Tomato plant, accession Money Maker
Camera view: tilt-top (135 deg); turntable rotation: 240 degrees
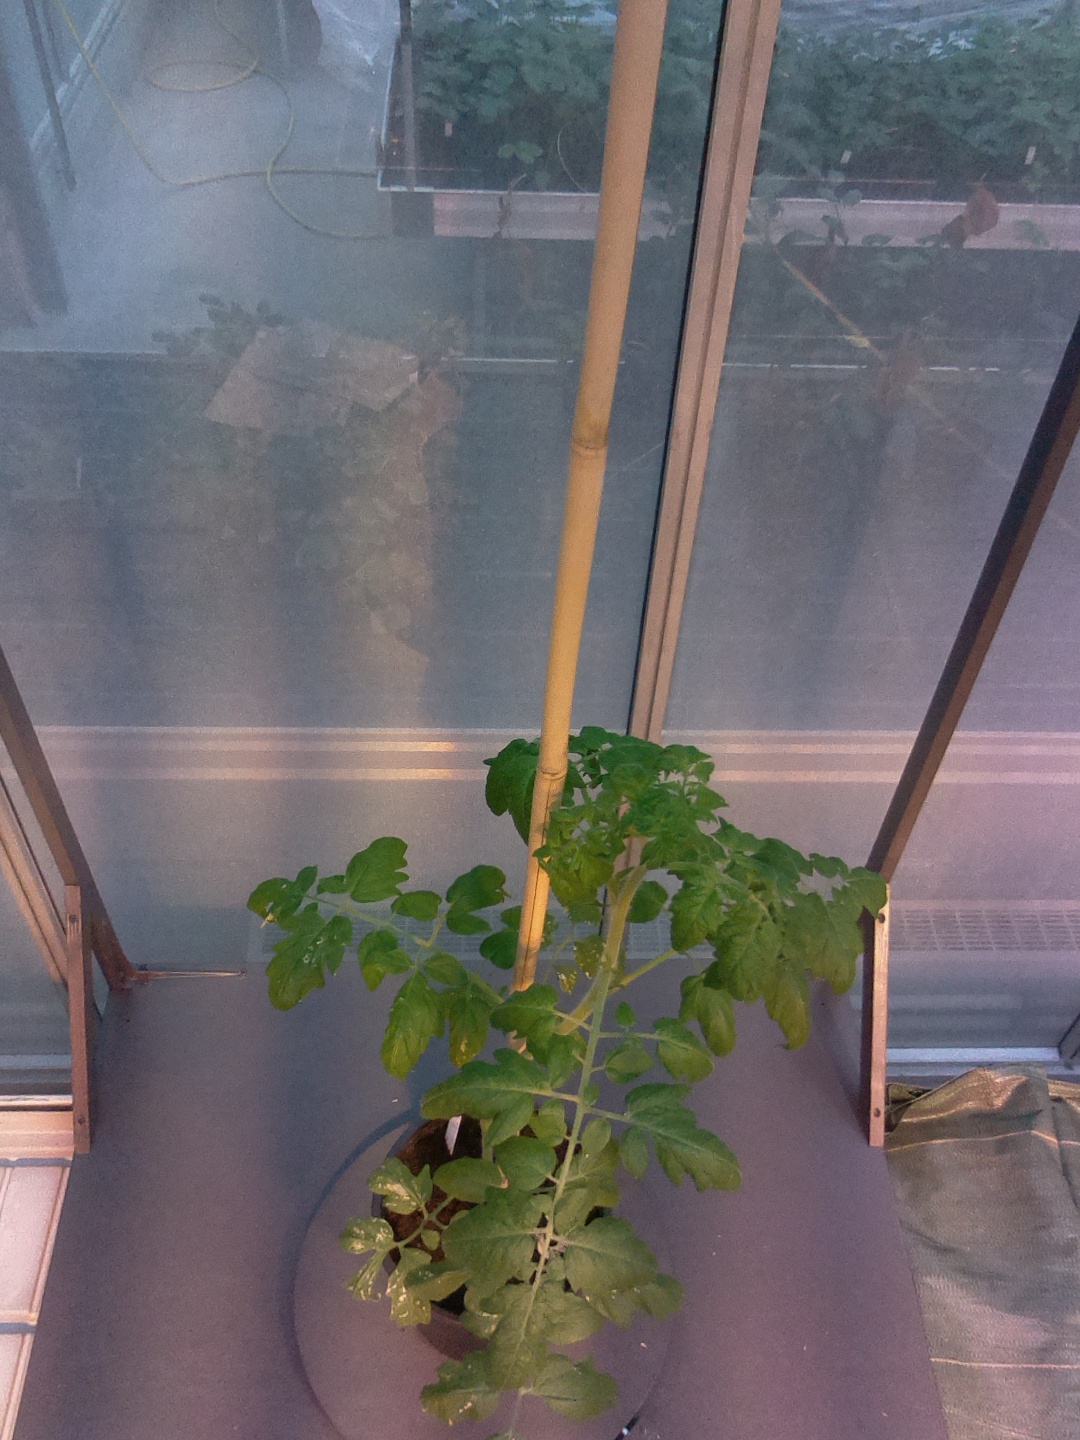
BBCH growth stage 20: First Side shoot start formed